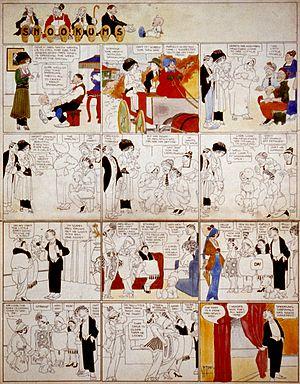
George McManus, né le 23 janvier 1884 à Saint-Louis et mort le 22 octobre 1954 à Santa Monica, est un auteur de bandes dessinées américain.